Fleet Air Arm

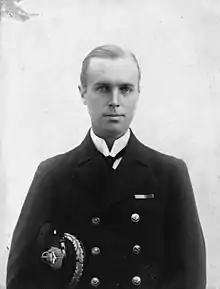
Vice-Admiral Richard Bell Davies, first naval aviator to receive the VC and the first naval aviator of the Fleet Air Arm to reach flag rank

The Wildcat HMA2 became the standard small ship borne helicopter in the FAA, with 28 Wildcats replacing the Lynx HMA8 in 2017. Twenty-eight AW159 Wildcat HMA2 helicopters perform a range of roles including anti-surface and anti-submarine warfare and airborne surveillance.